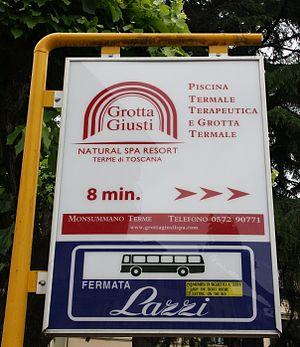
Montecatini Terme est une commune italienne de 19 473 habitants située dans la province de Pistoia et la région Toscane en Italie. La station thermale est inscrite depuis le 1ᵉʳ juillet 2014 sur la liste indicative du patrimoine mondial dans la série « Grandes villes d'eaux d'Europe ».